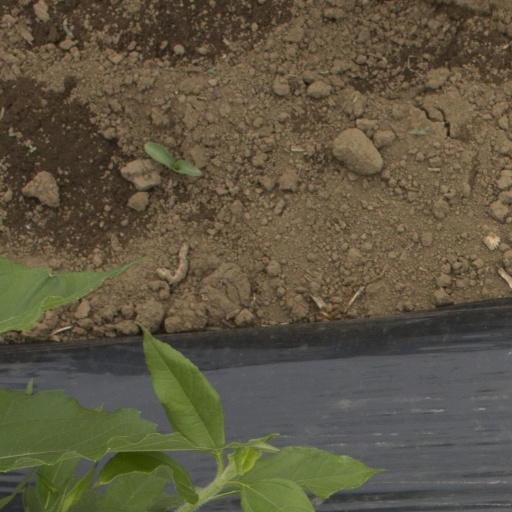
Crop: Jerusalem artichoke